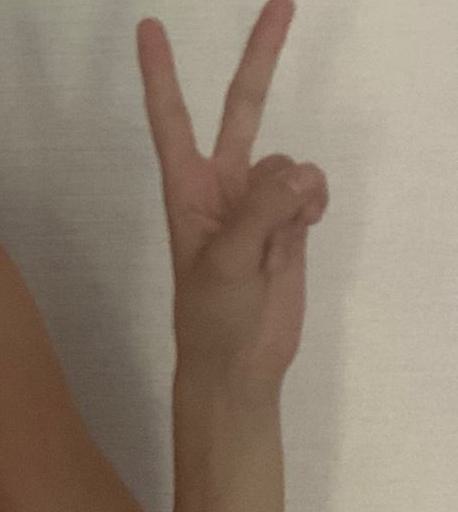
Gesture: peace